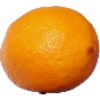
Label: lemon_meyer